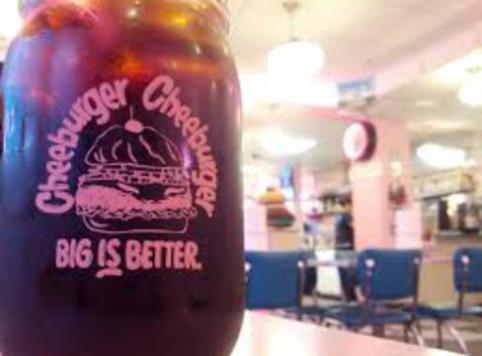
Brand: cheeburger cheeburger
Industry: Food